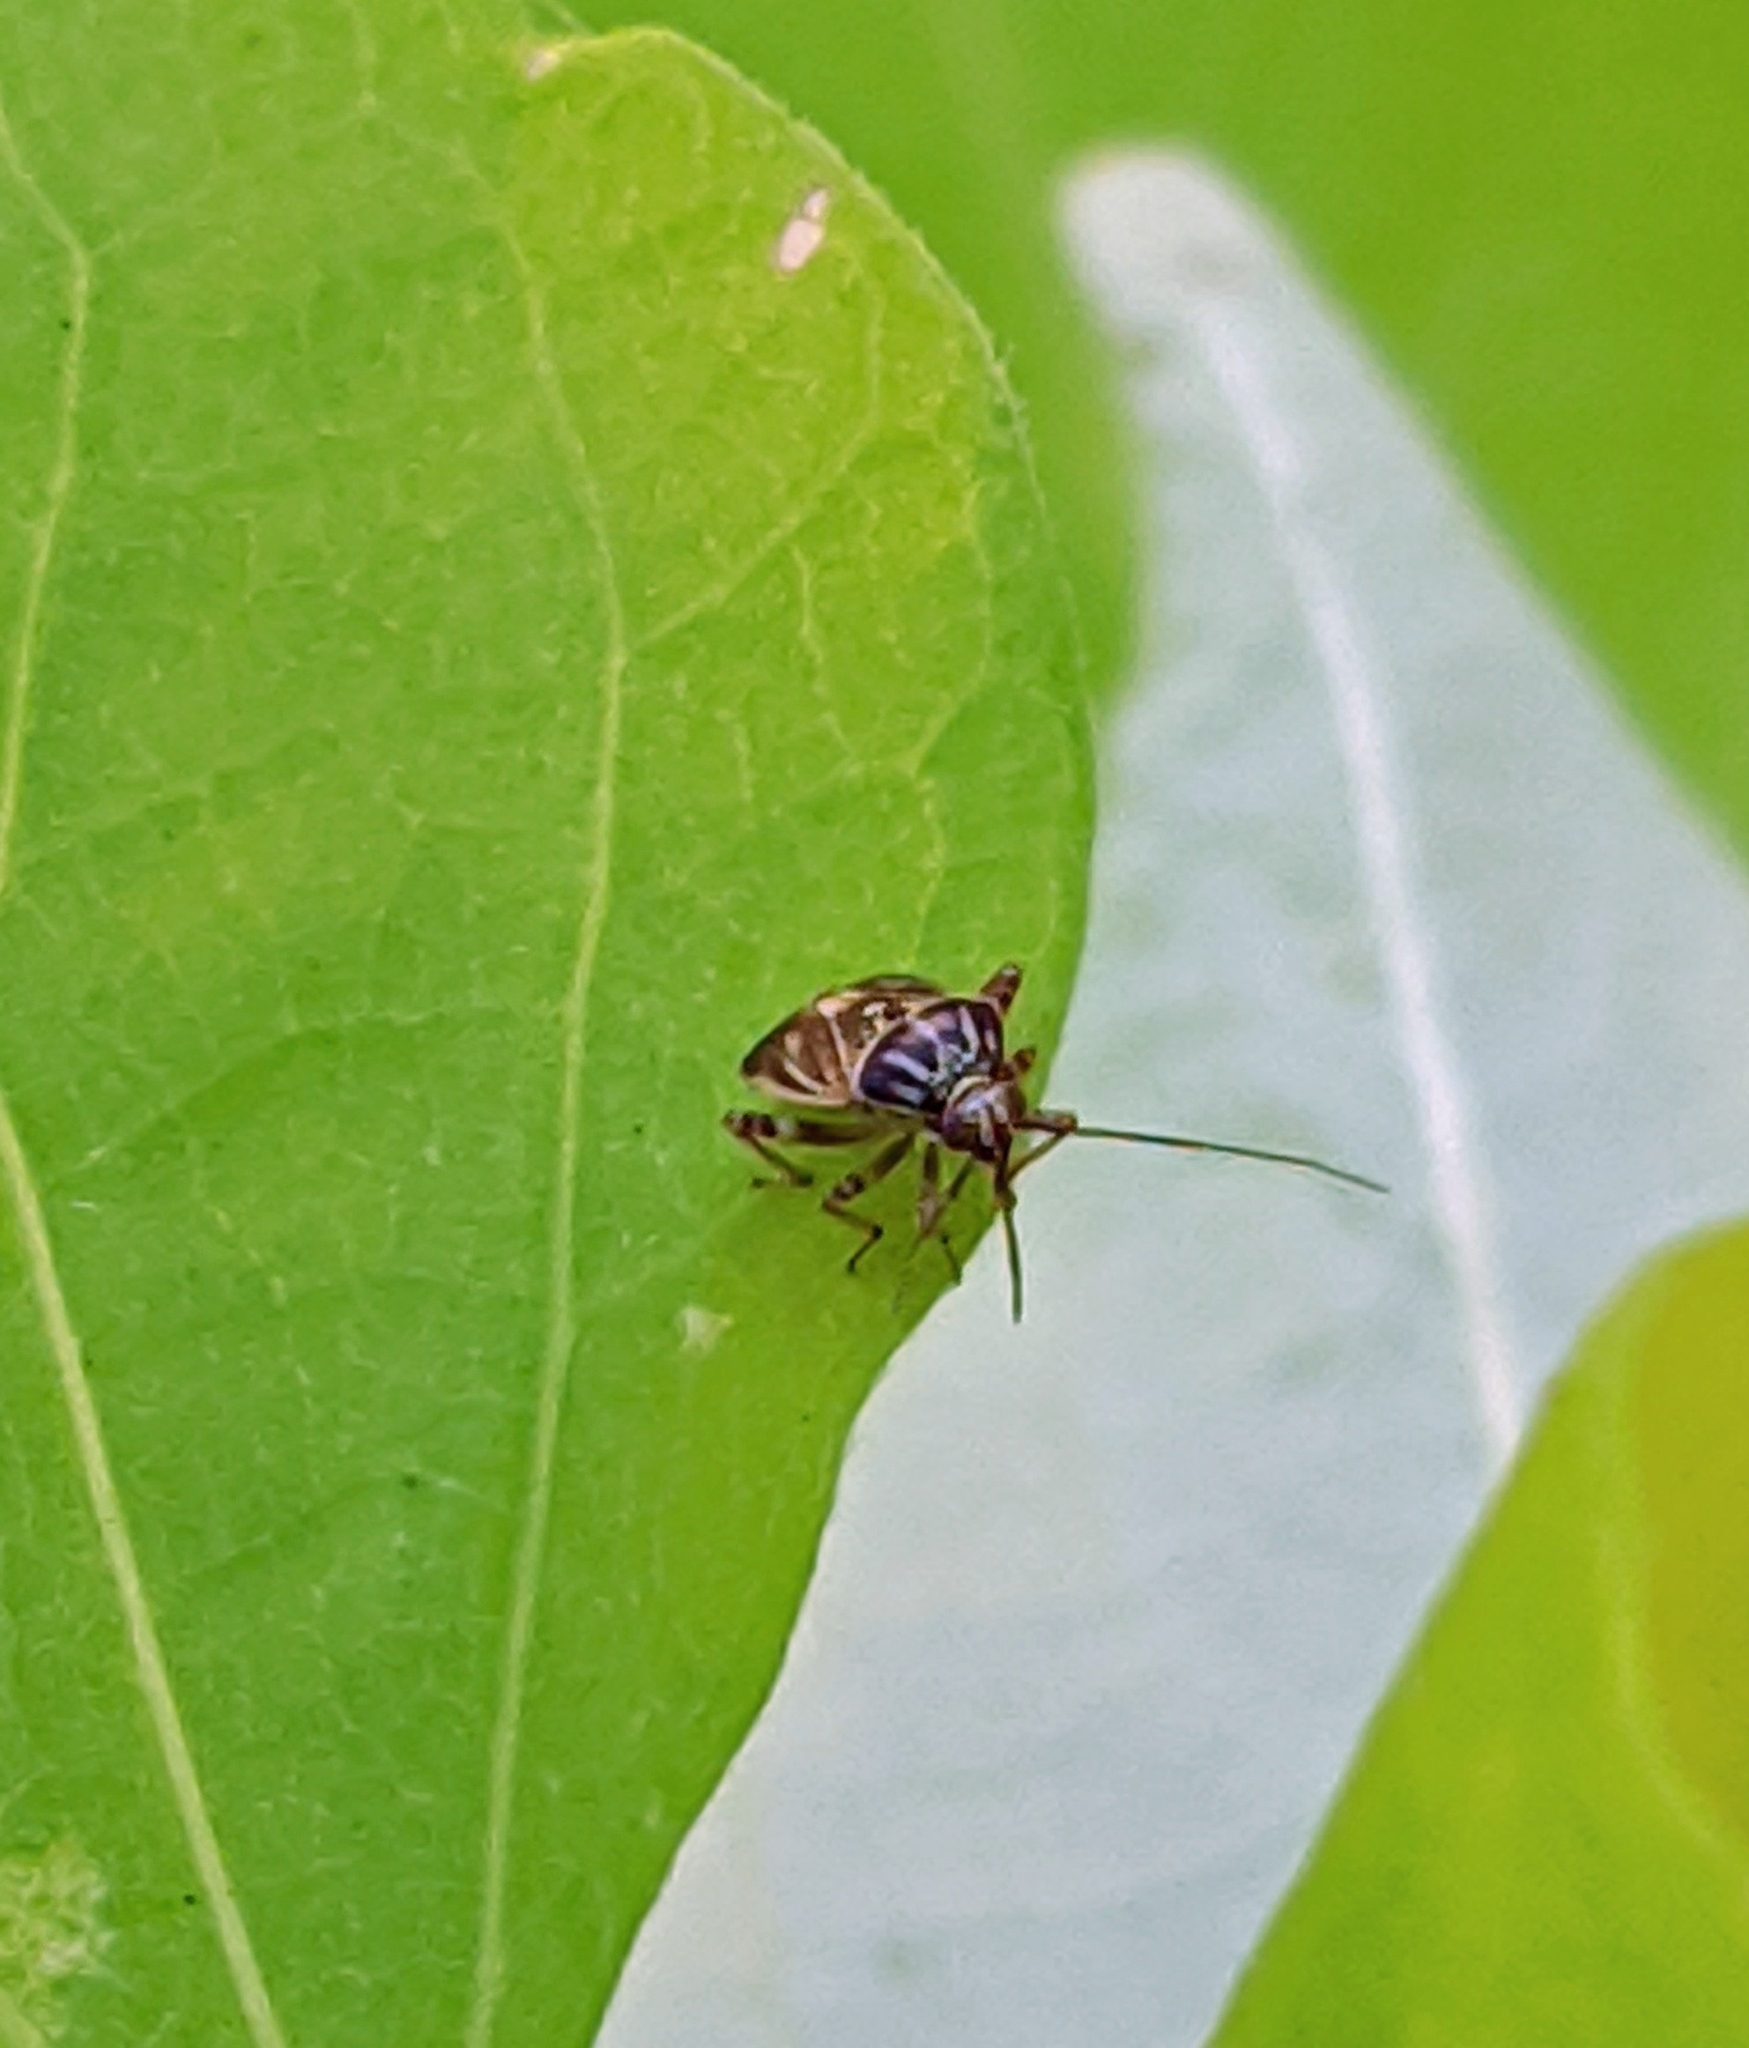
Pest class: lygus_bug